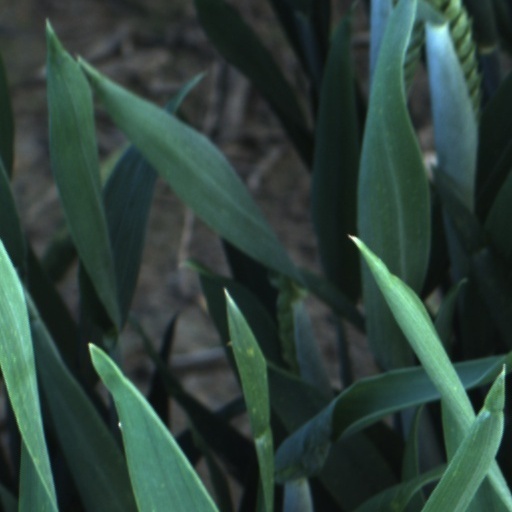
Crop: wheat